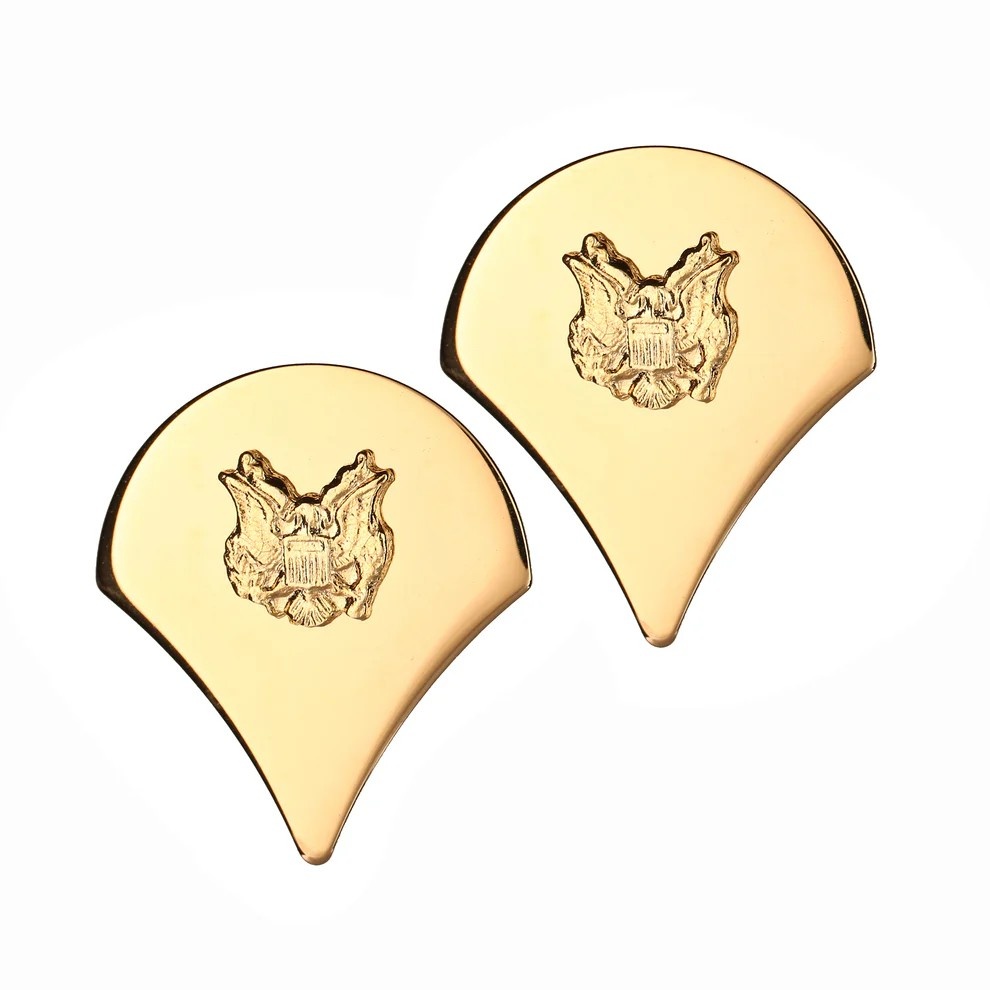
RANK S/B SPEC E-4 - 203
RANK S/B SPEC E-4
Brand: STA-BRITE INSIGNIA INC.
Category: Apparel & Accessories > Clothing > Uniforms & Workwear > Military Uniforms